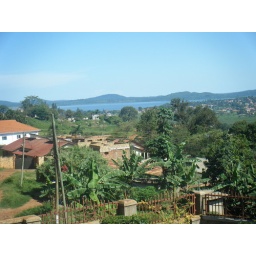
View from balcony at the guest house we stayed. That is Lake Victoria in the background